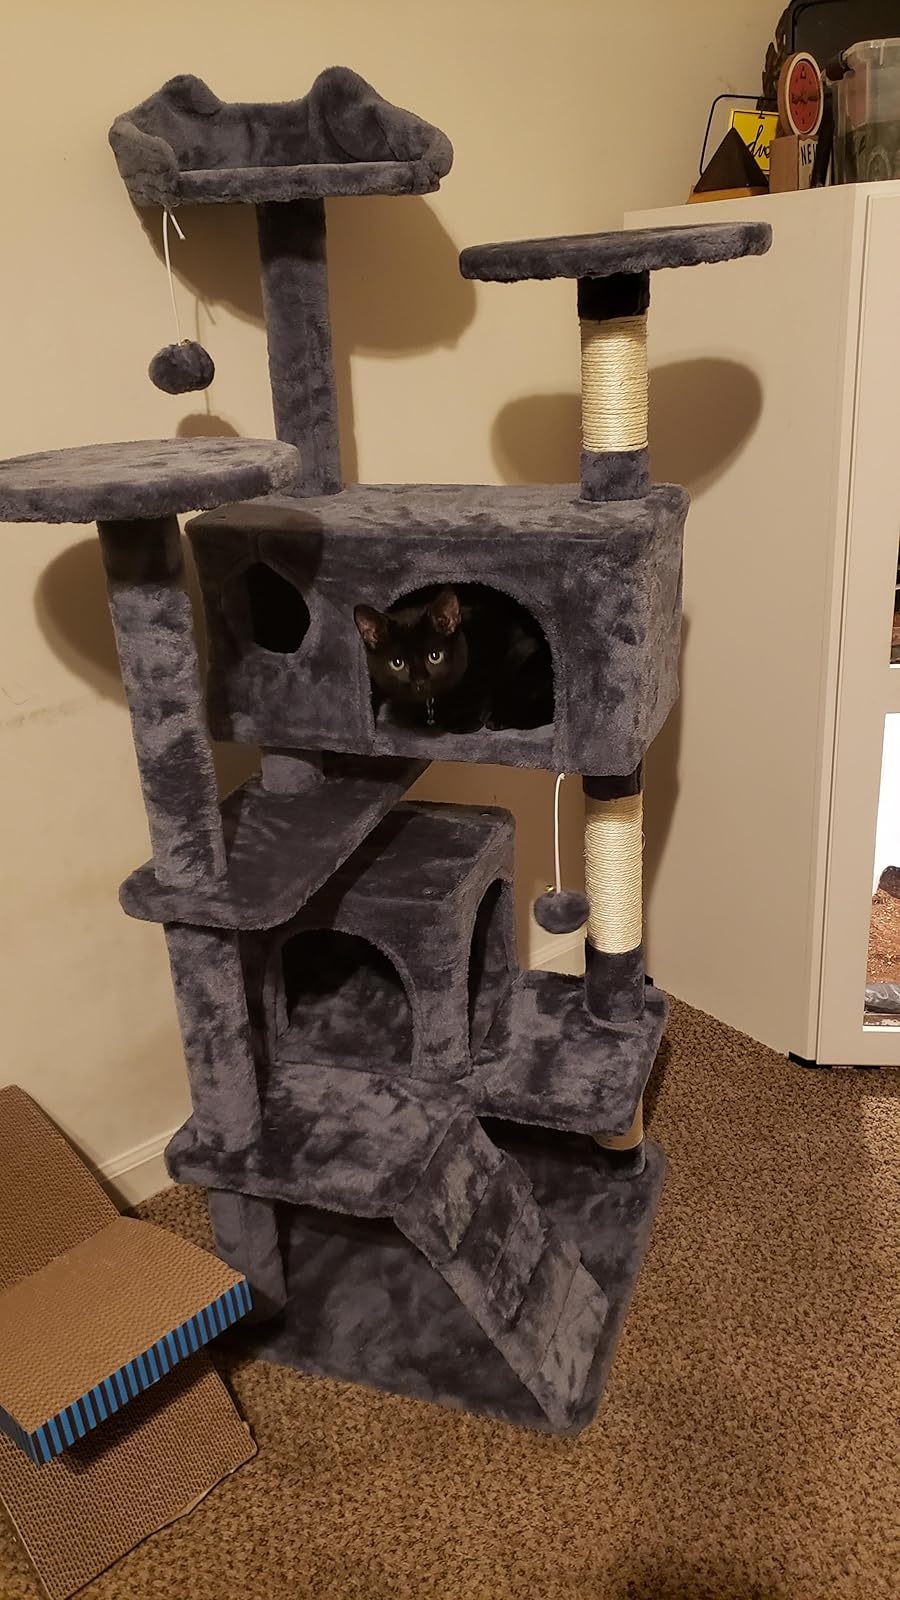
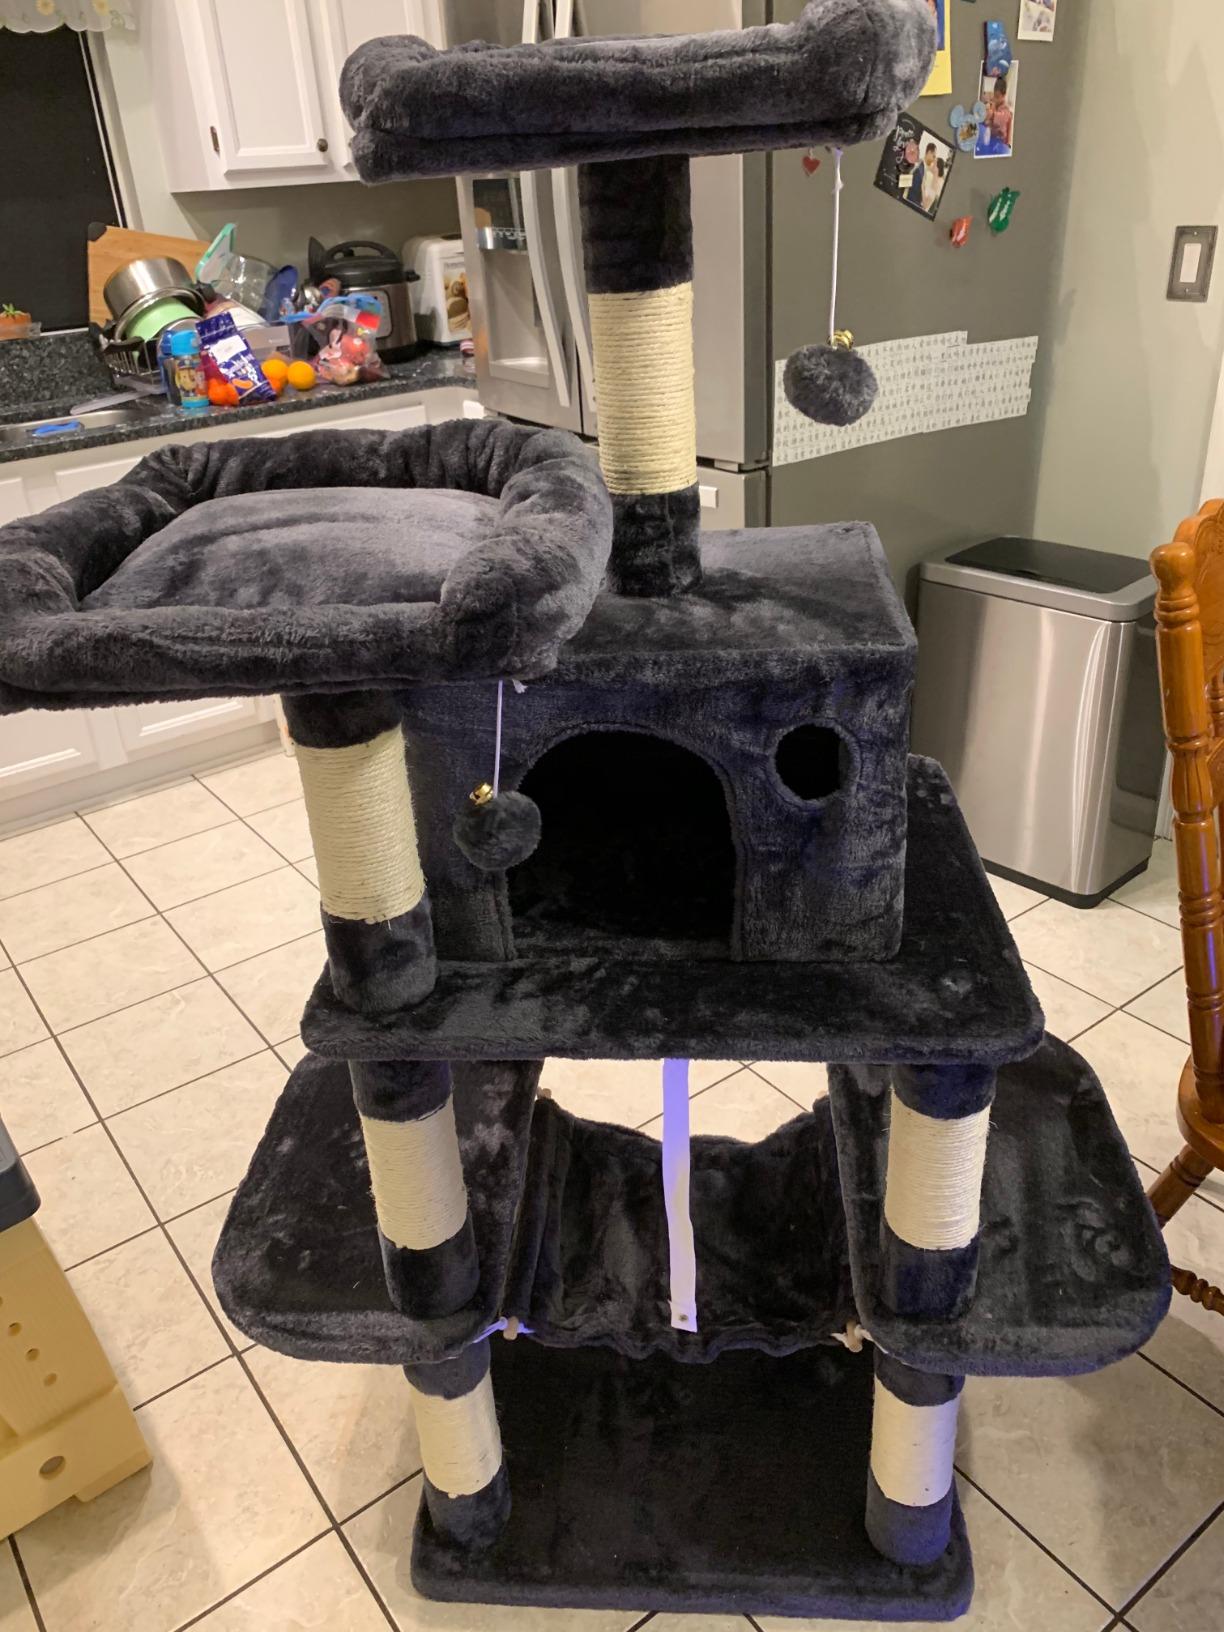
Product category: items_cat tree
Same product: no